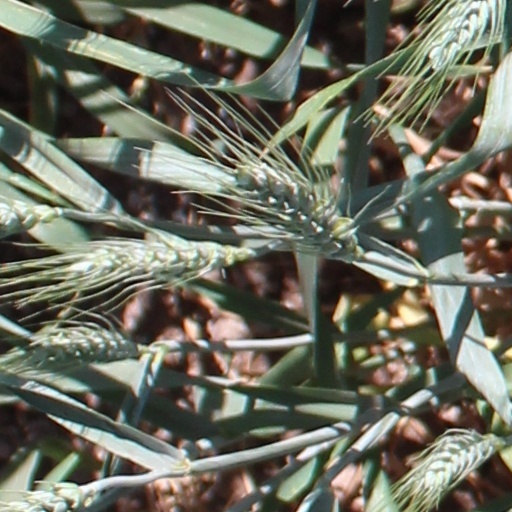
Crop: wheat